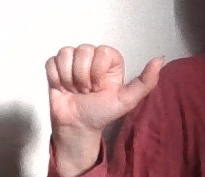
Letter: dhad